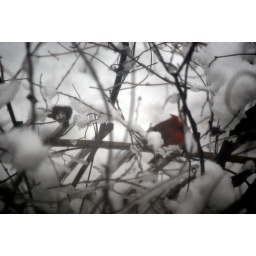
A male cardinal out foraging in the snow. From a snowstorm on Feb. 12, 2010.